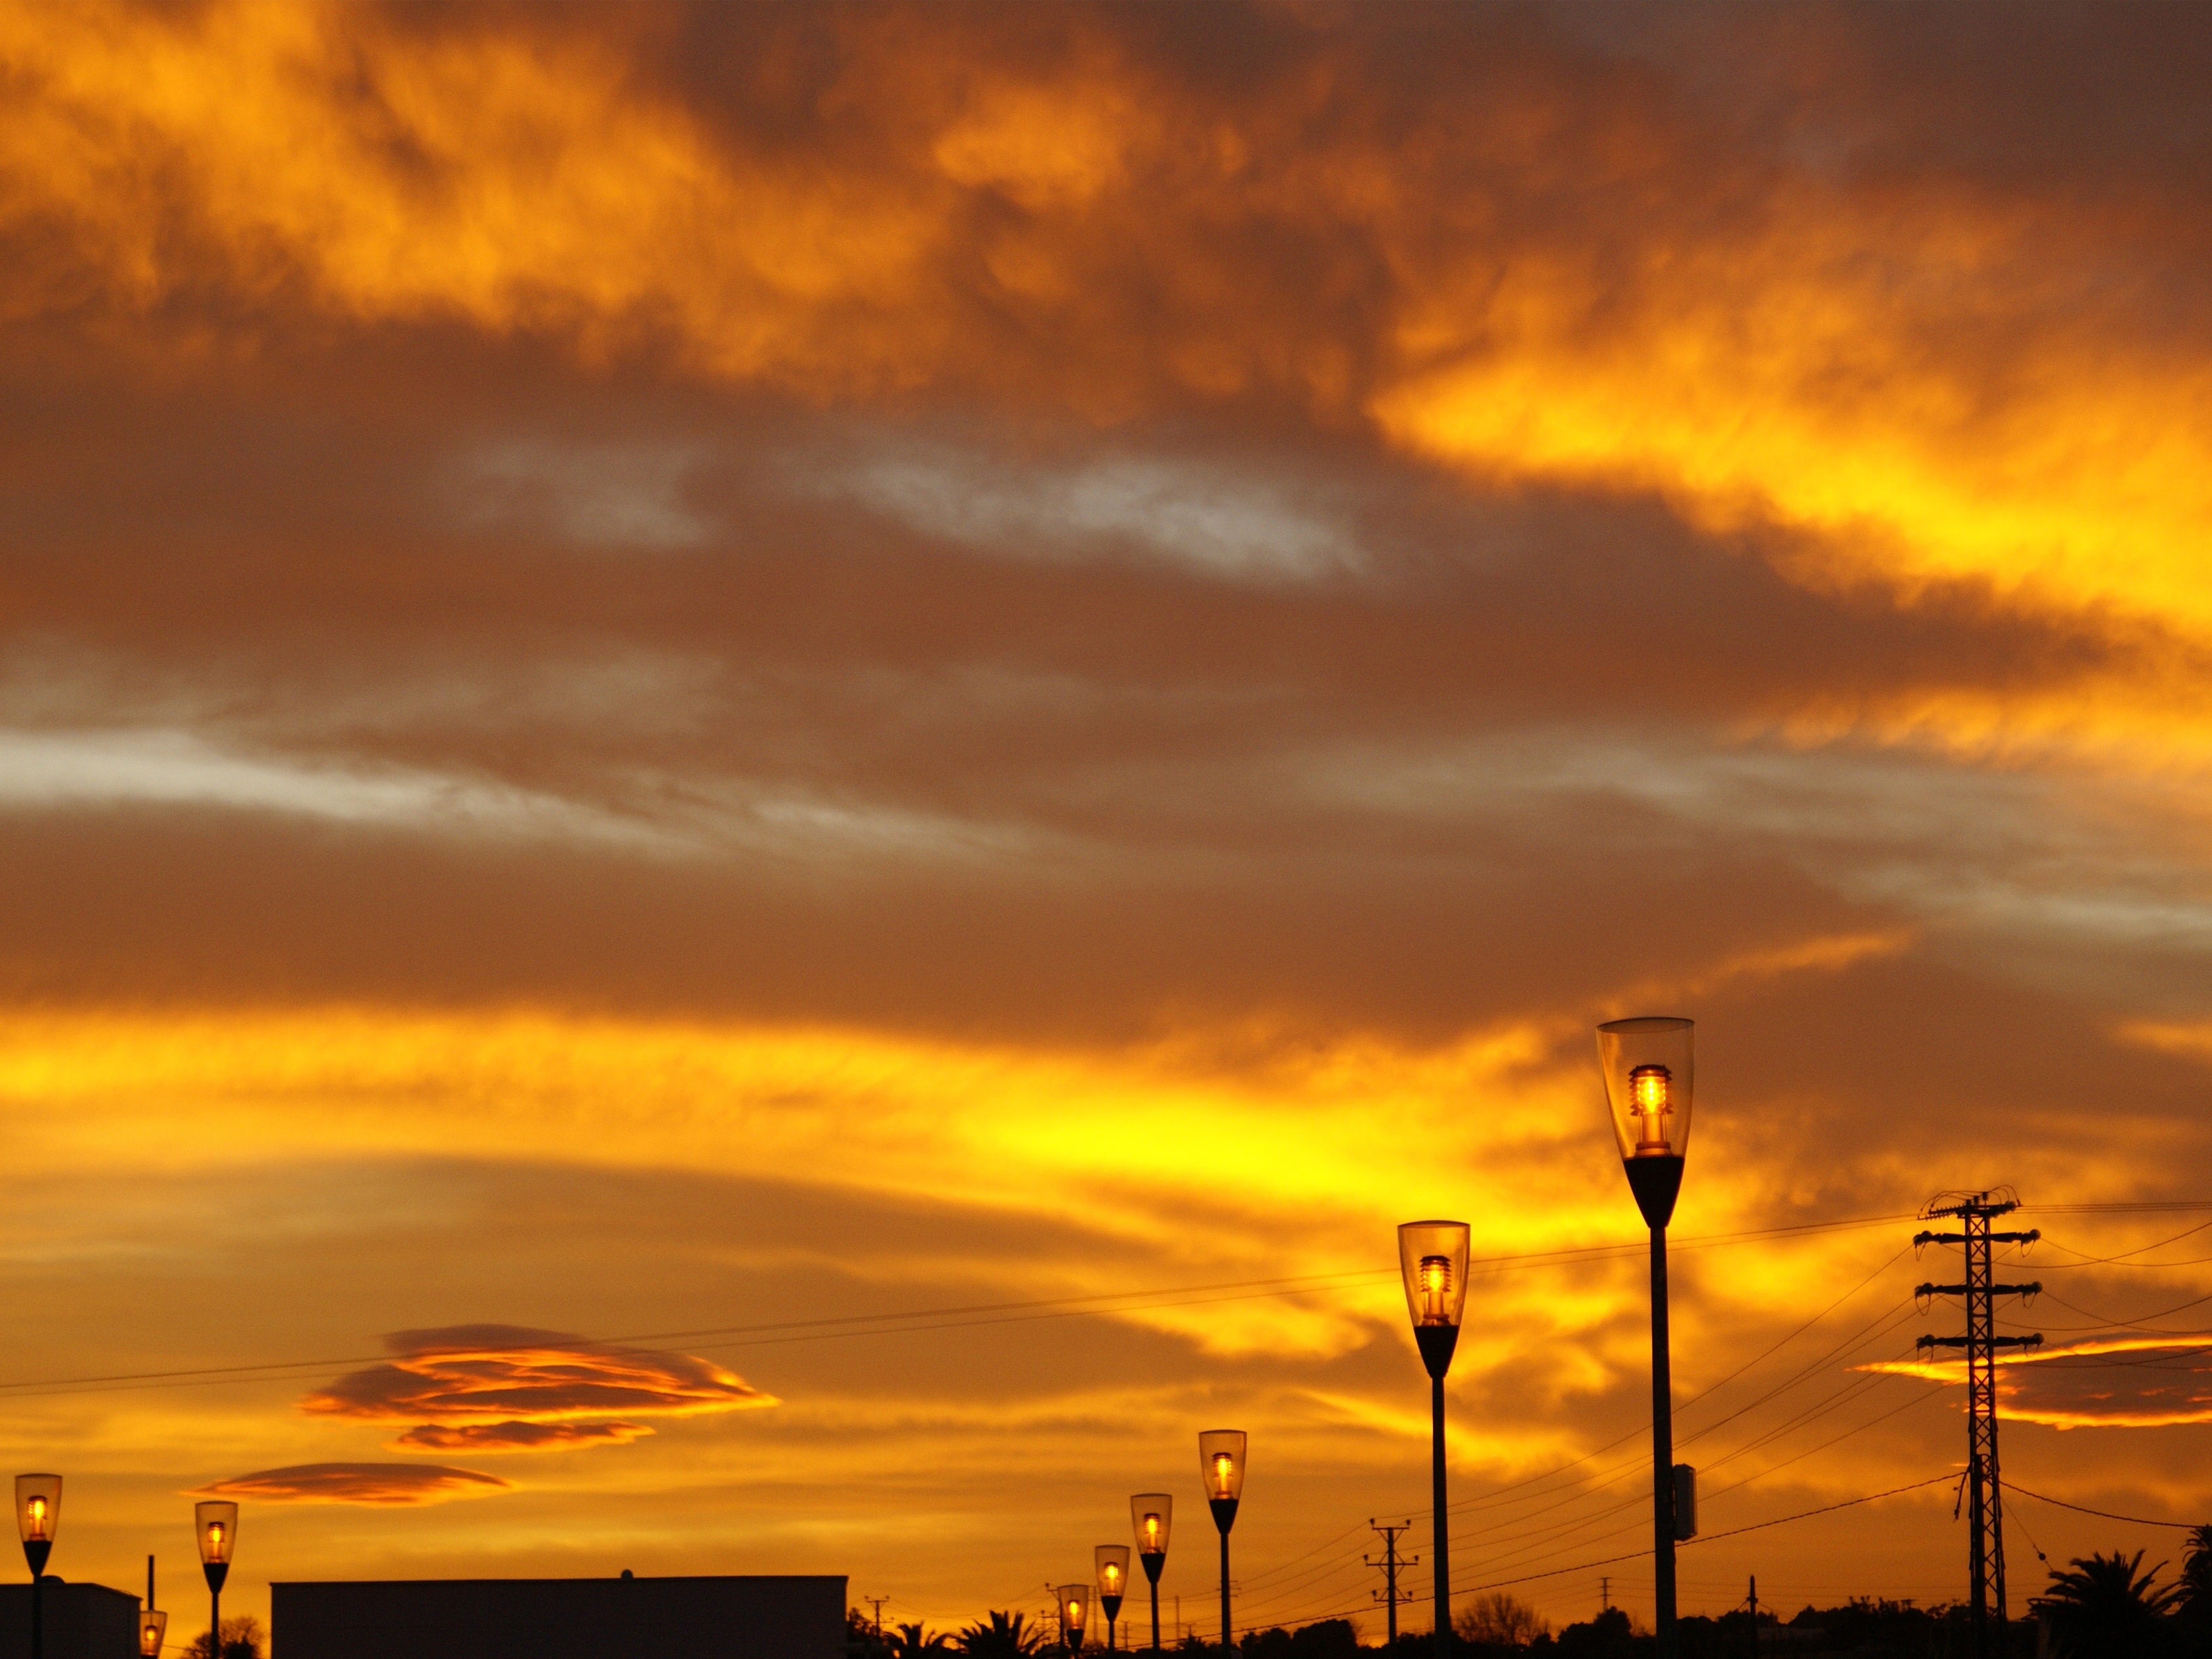
landscape, horizon, cloud, sky, sun, sunrise, sunset, field, photography, sunlight, morning, dawn, atmosphere, photo, dusk, europe, evening, orange, golden, fire, clouds, spain, gold, spanish, espana, benidorm, afterglow, costa brava, meteorological phenomenon, red sky at morning